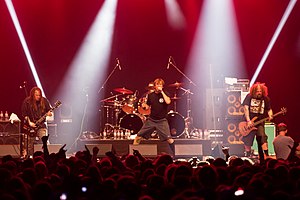
Grindcore
Grindcorebandet Napalm Death optræder i 2017
Grindcore er en musikgenre der er et miks af hardcore punk og death metal, med relation til discore og crustcore. Genren opstod i midten af 80'erne med albums fra de amerikanske bands Repulsion og Siege.